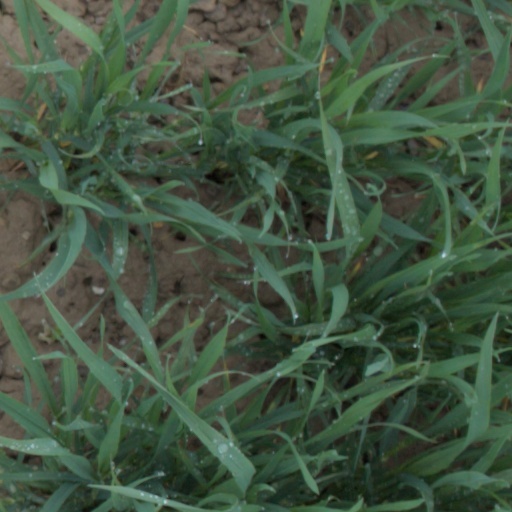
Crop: wheat